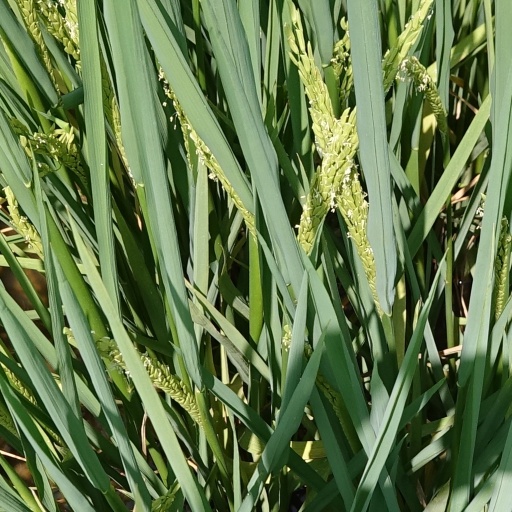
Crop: rice